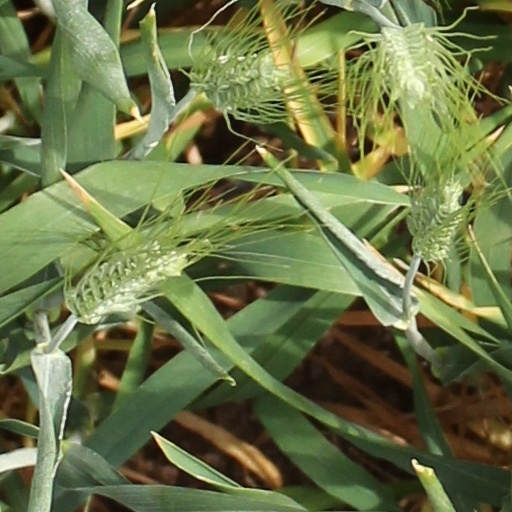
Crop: wheat